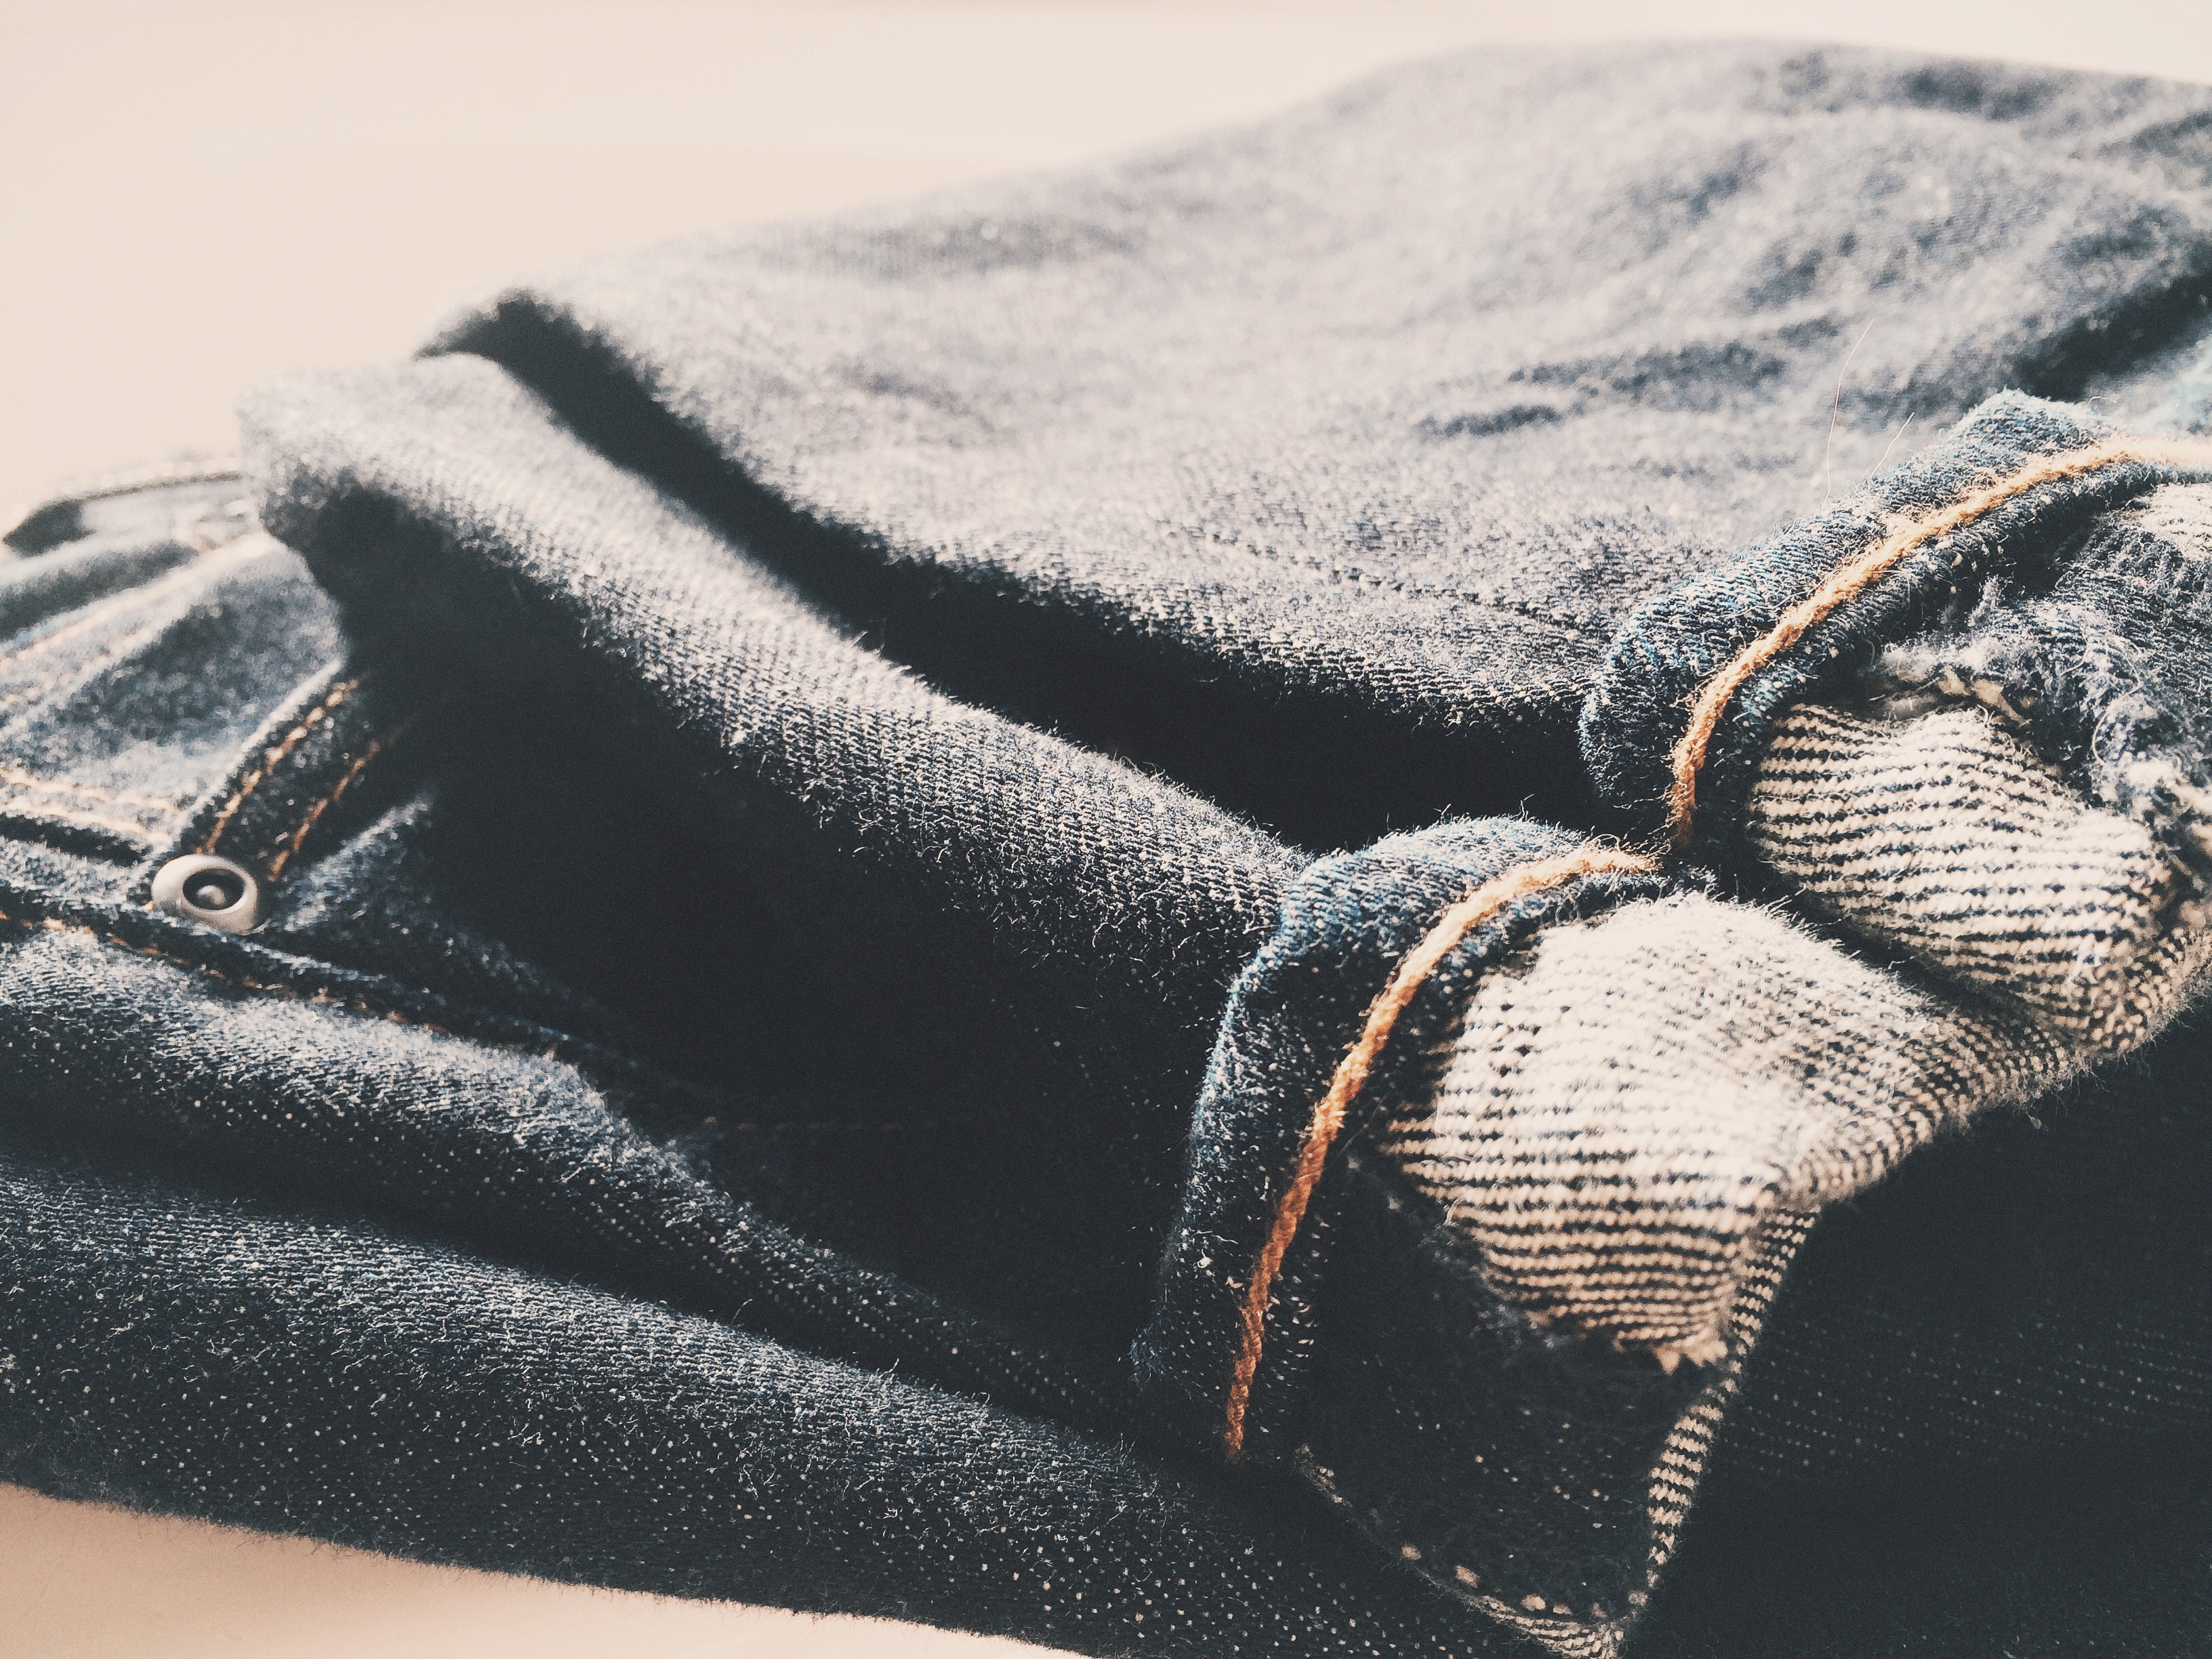
hand, leg, jeans, clothing, arm, wool, material, denim, human body, pants, textile, footwear, clothes, fashion accessory